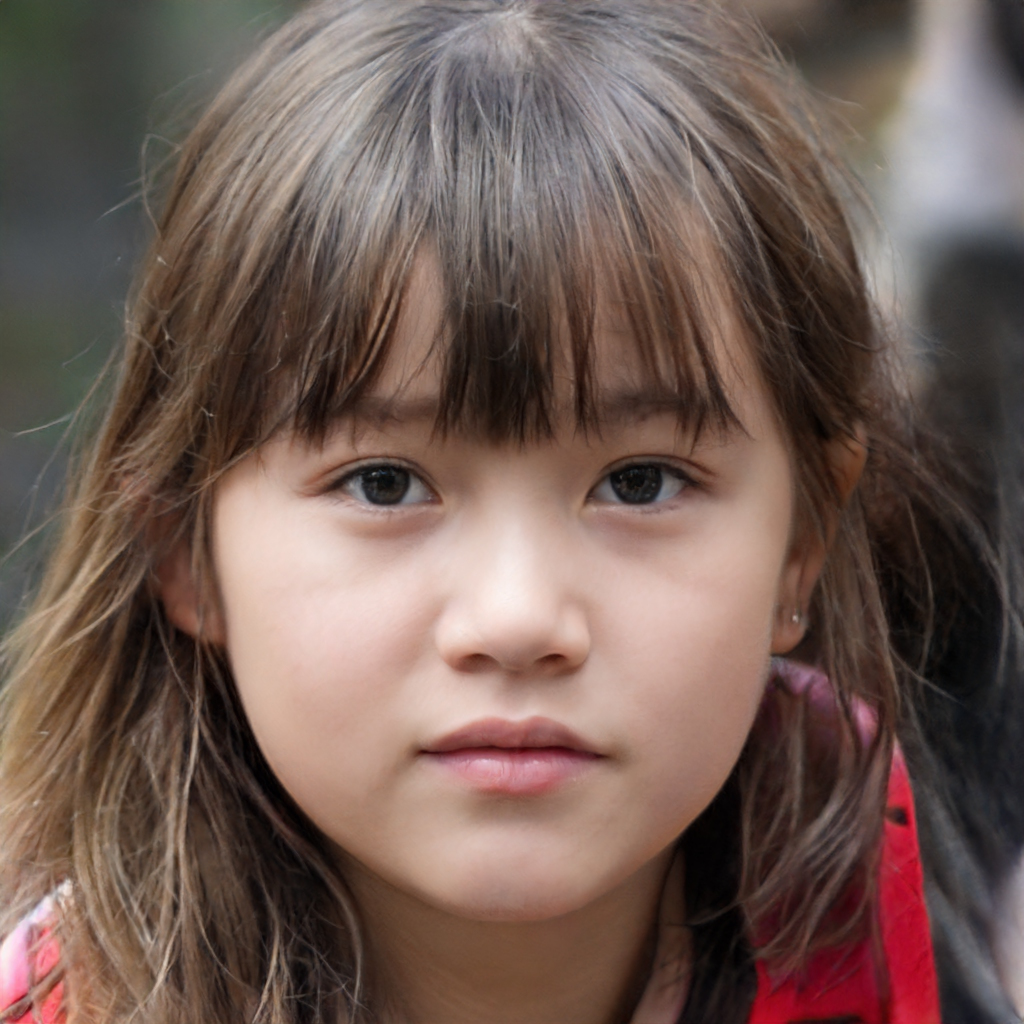
Gender: Female